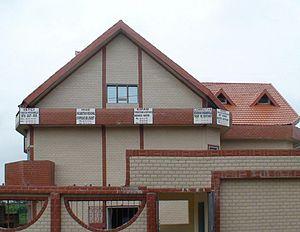
Siège du Consortium pour le Management de la Recherche Fondamentale et Appliquée en Afrique au sud du Sahara (COMREFAS) dans le quartier Cocody 2 Plateaux à Abidjan (RCI).
Le Consortium pour le management de la recherche fondamentale et appliquée en Afrique au sud du Sahara est une institution internationale pluridisciplinaire dont le but est de structurer et de valoriser la recherche fondamentale et appliquée en Afrique dans différentes disciplines scientifiques.